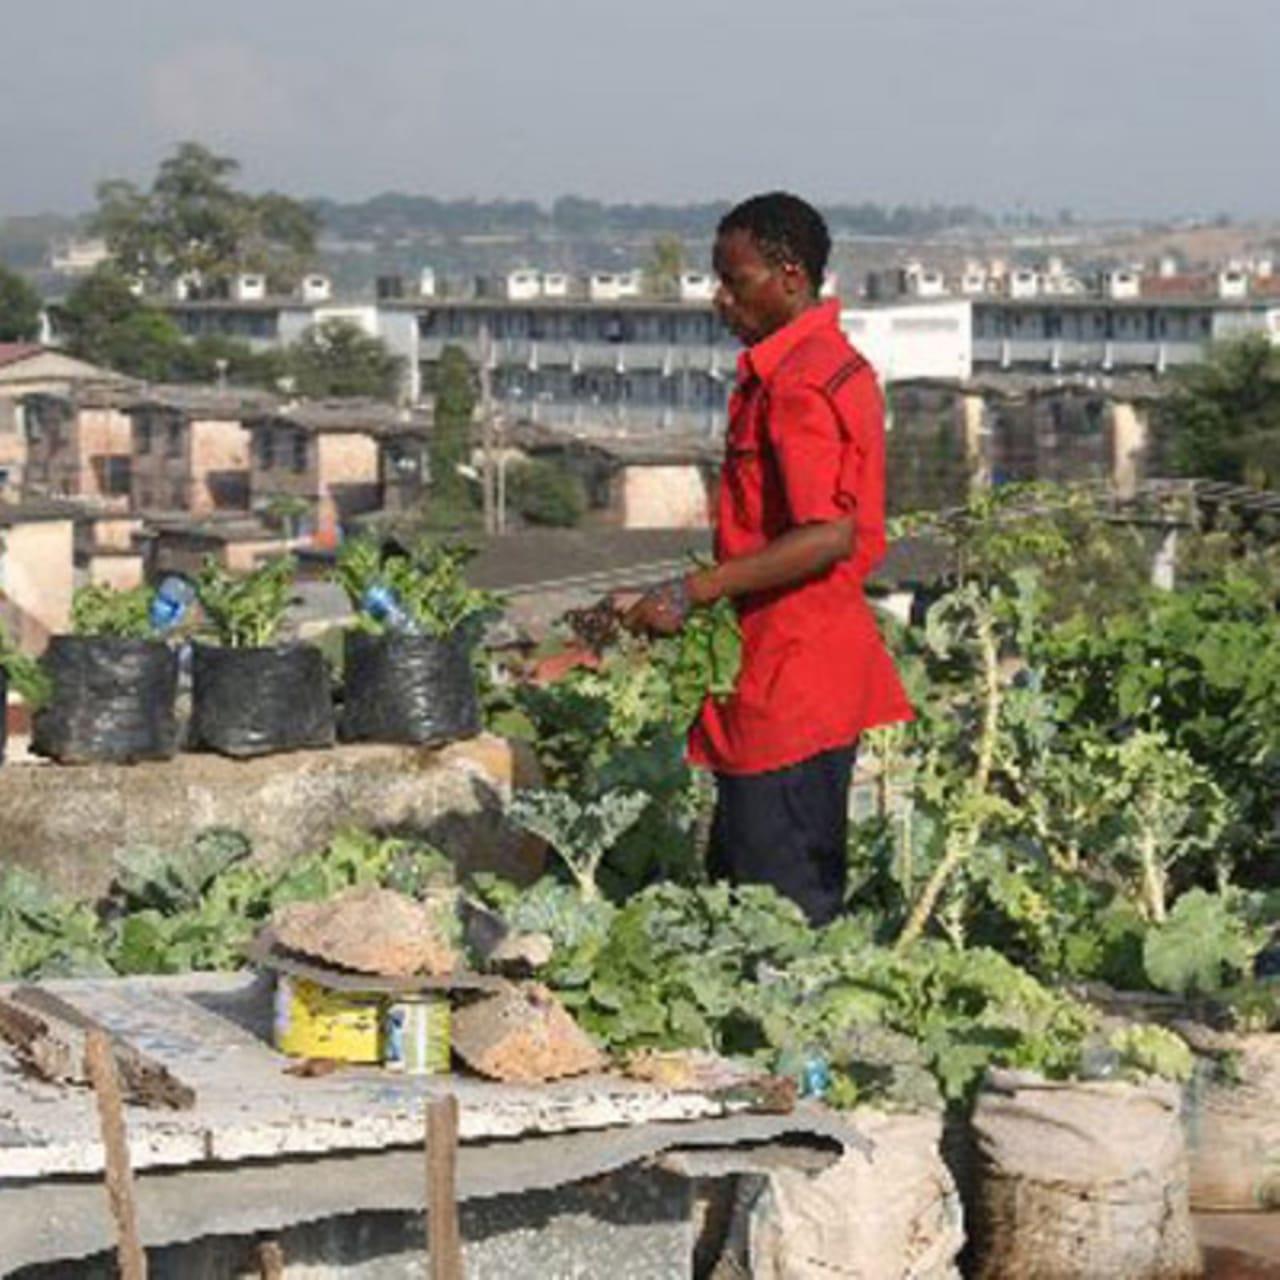
Mkulima mmoja aliyevaa shati jekundu na suruali nyeusi, akiwa anashughulikia mimea iliyopandwa kwenye mifuko meusi, kwa ajili ya bustani nyumbani, baadae kuihamishia katika shamba kwa ajili ya kilimo bora zaidi.